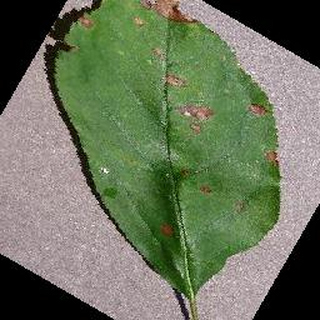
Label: apple_black_rot